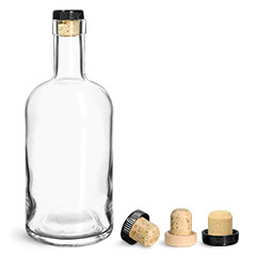
Label: glass